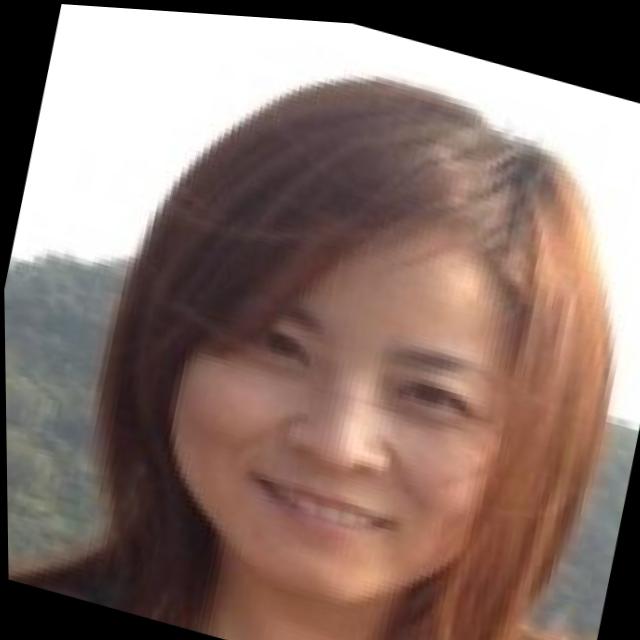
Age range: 21-44